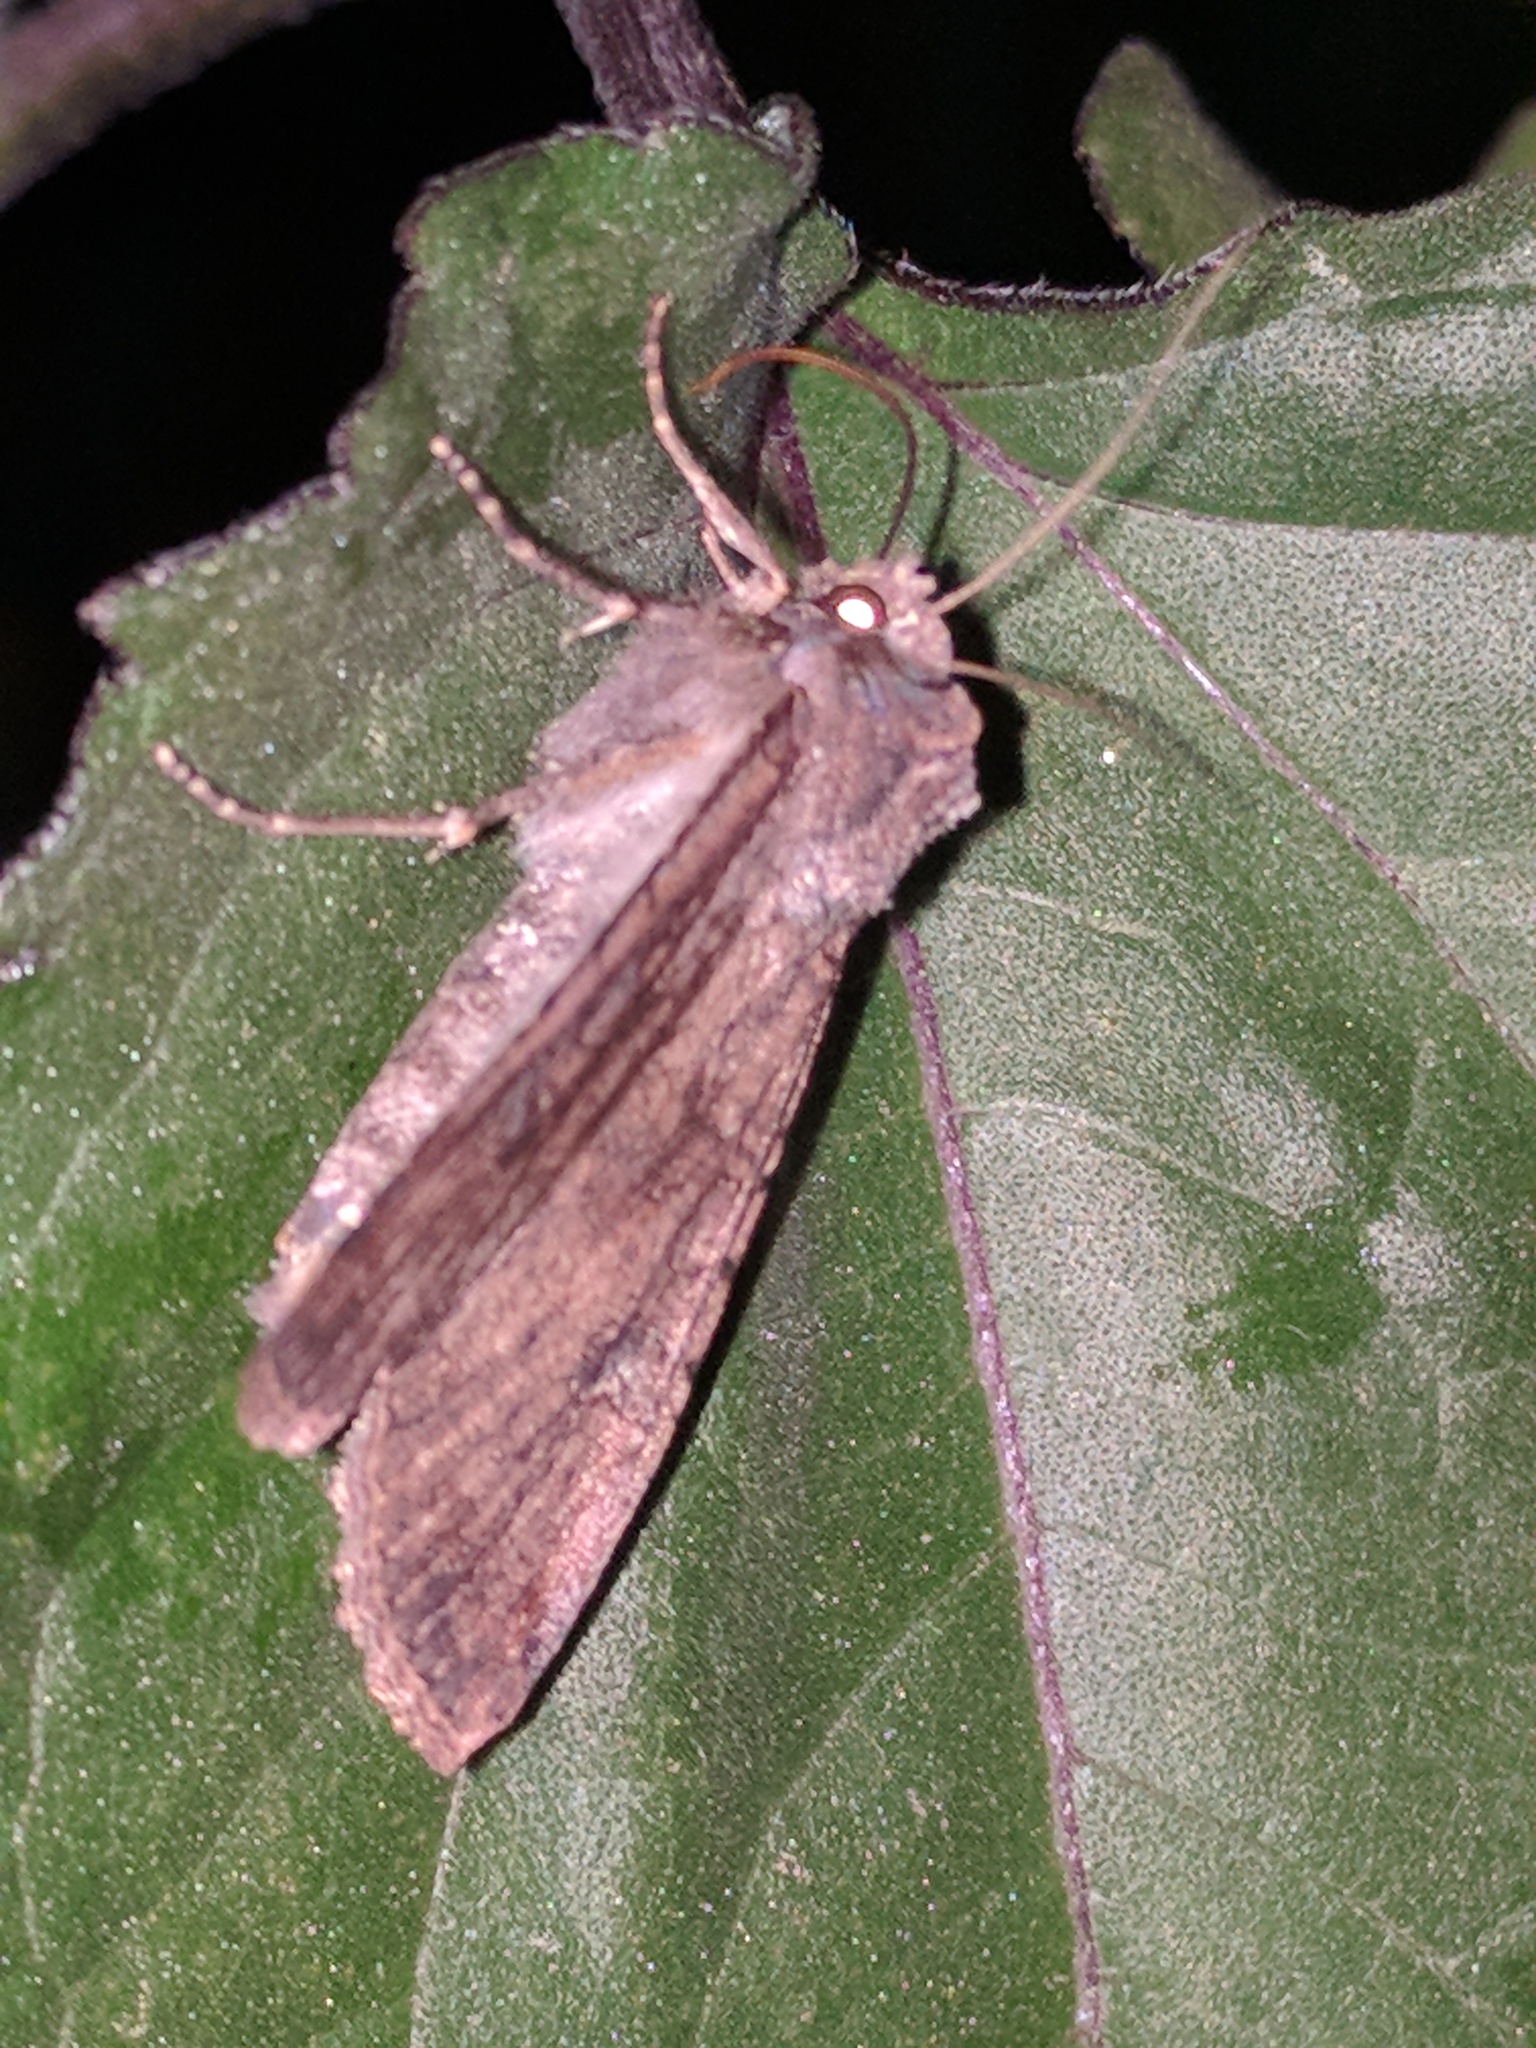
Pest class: cutworms